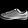
Label: Sneaker